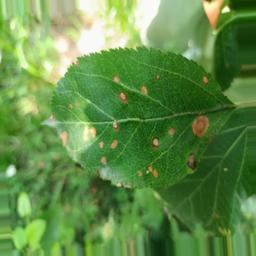
Label: Alternaria